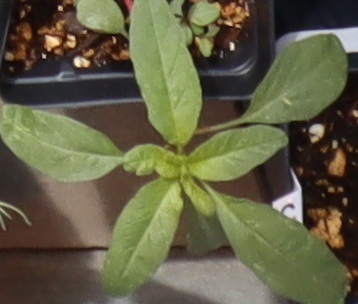
Label: Waterhemp